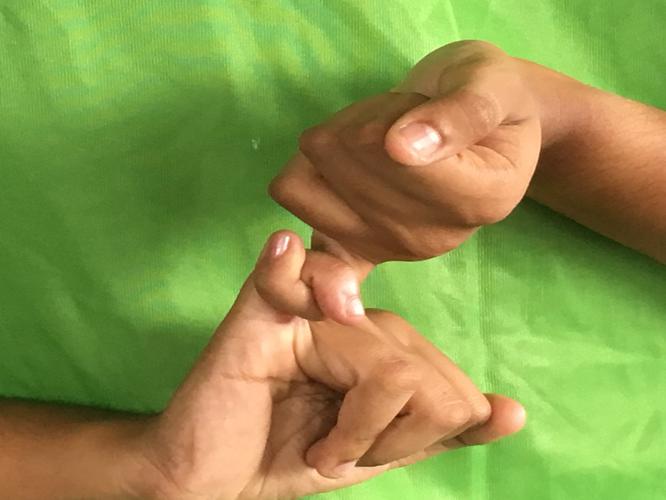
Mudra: Kilaka
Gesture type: double_hand